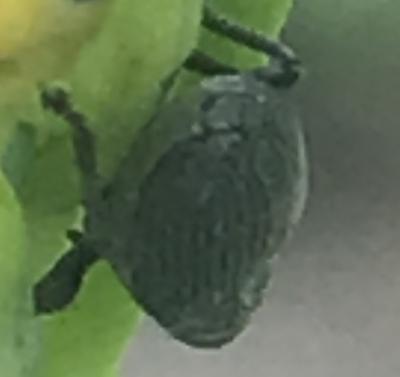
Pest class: Cabbage_seedpod_weevil